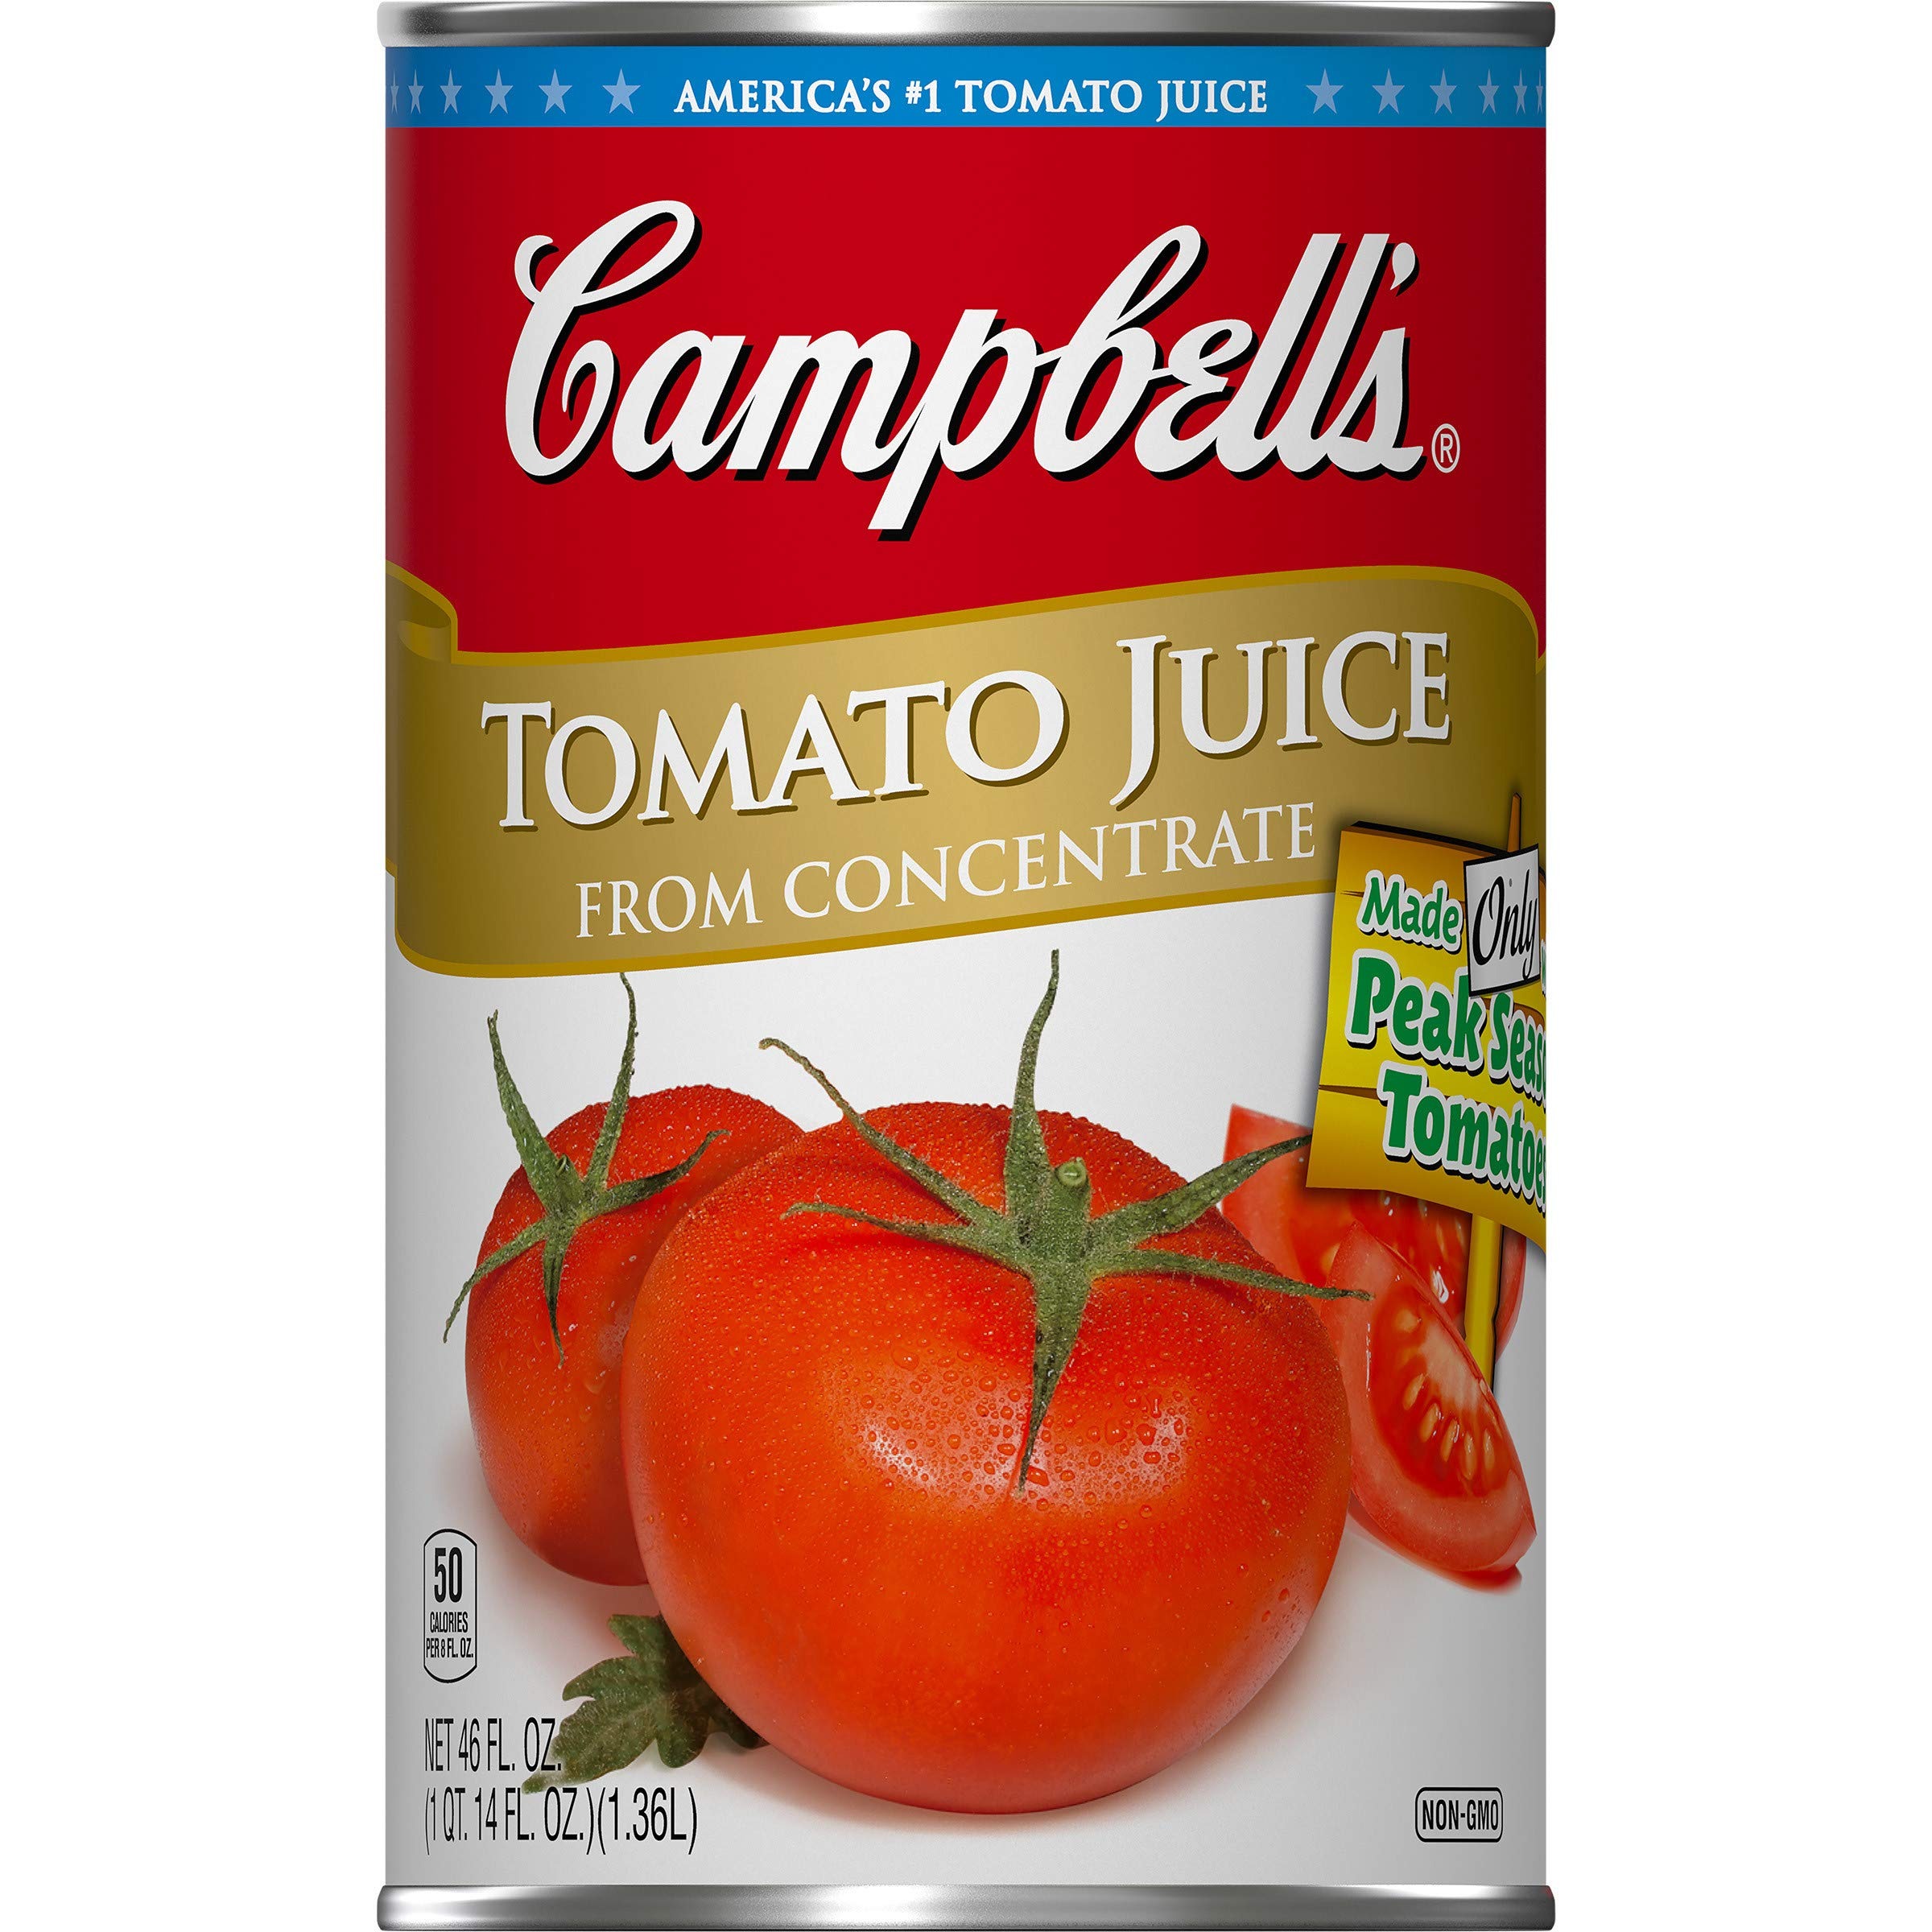
Item Name: Campbell's Tomato Juice Can, 46 oz
Bullet Point 1: 100% tomato juice
Bullet Point 2: Excellent source of vitamin C
Bullet Point 3: Made only with peak season tomatoes
Bullet Point 4: Gluten Free
Bullet Point 5: America's #1 Tomato Juice
Value: 46.0
Unit: Ounce

Price: 2.58